Norske Intelligenz-Seddeler

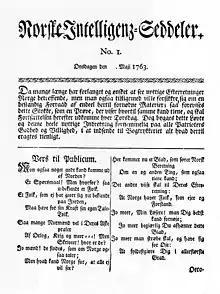
First issue, 25 May 1763

Norske Intelligenz-Seddeler is a former Norwegian newspaper issued in Oslo from 1763 to 1920. It was the first newspaper in Norway, and its first issue came out on 25 May 1763.